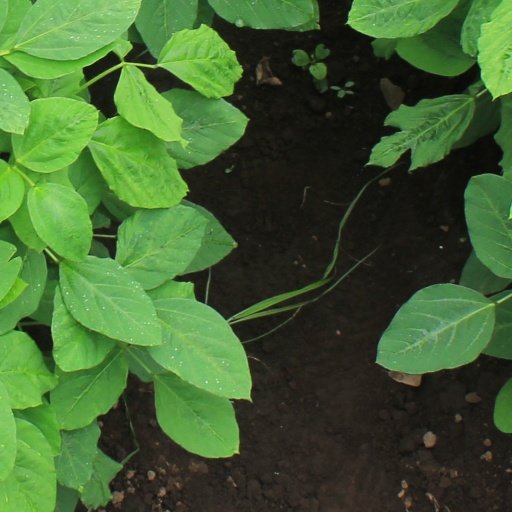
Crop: soybean